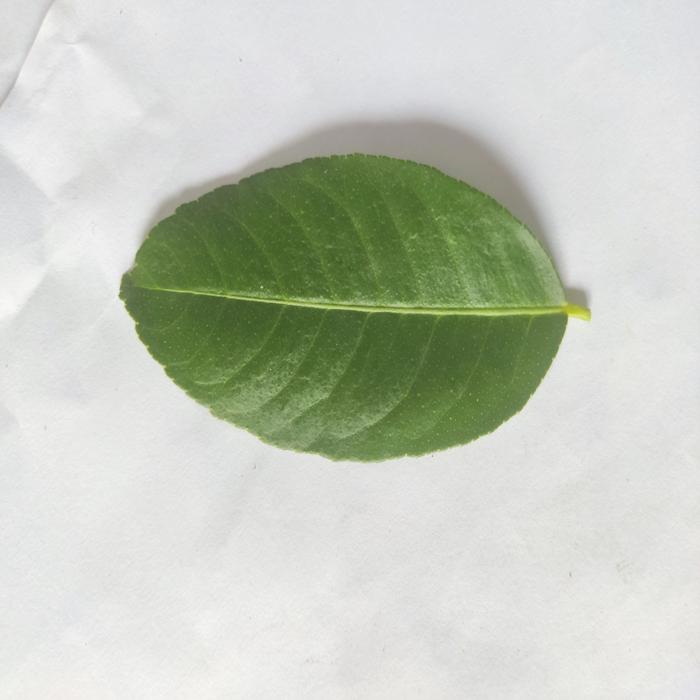
Crop: Lemon
Leaf condition: Healthy_Leaf